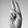
ASL letter: U